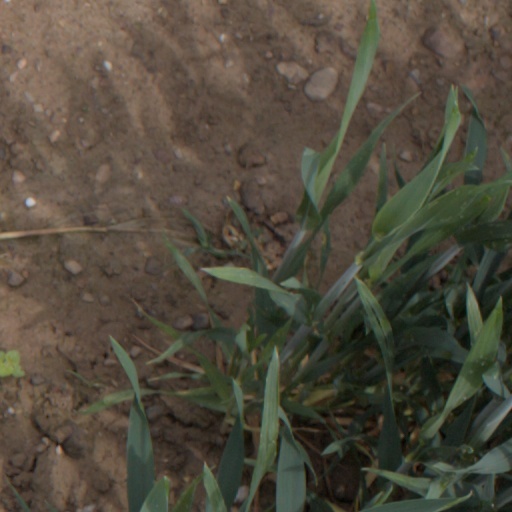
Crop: wheat